Niccolò Barbo

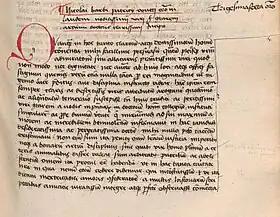
Barbo's "Oratio" in praise of Francesco Contareni

Barbo was born in Venice around 1420. He was the son of Piero (Pietro) Barbo and Chiara Bocco. He was distantly related to Paolo Barbo and Pietro Barbo. He studied under George of Trebizond and Paolo della Pergola. He was presented for the "" to the Great Council in 1438.